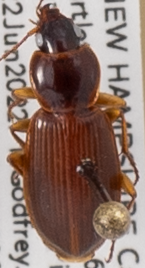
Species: Synuchus impunctatus
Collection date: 2022-06-22
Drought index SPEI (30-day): -1.058
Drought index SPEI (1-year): -0.362
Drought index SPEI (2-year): -1.13